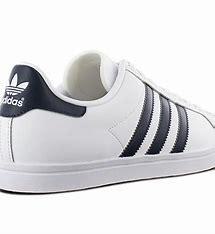
Brand: Adidas
Model: Coast Star